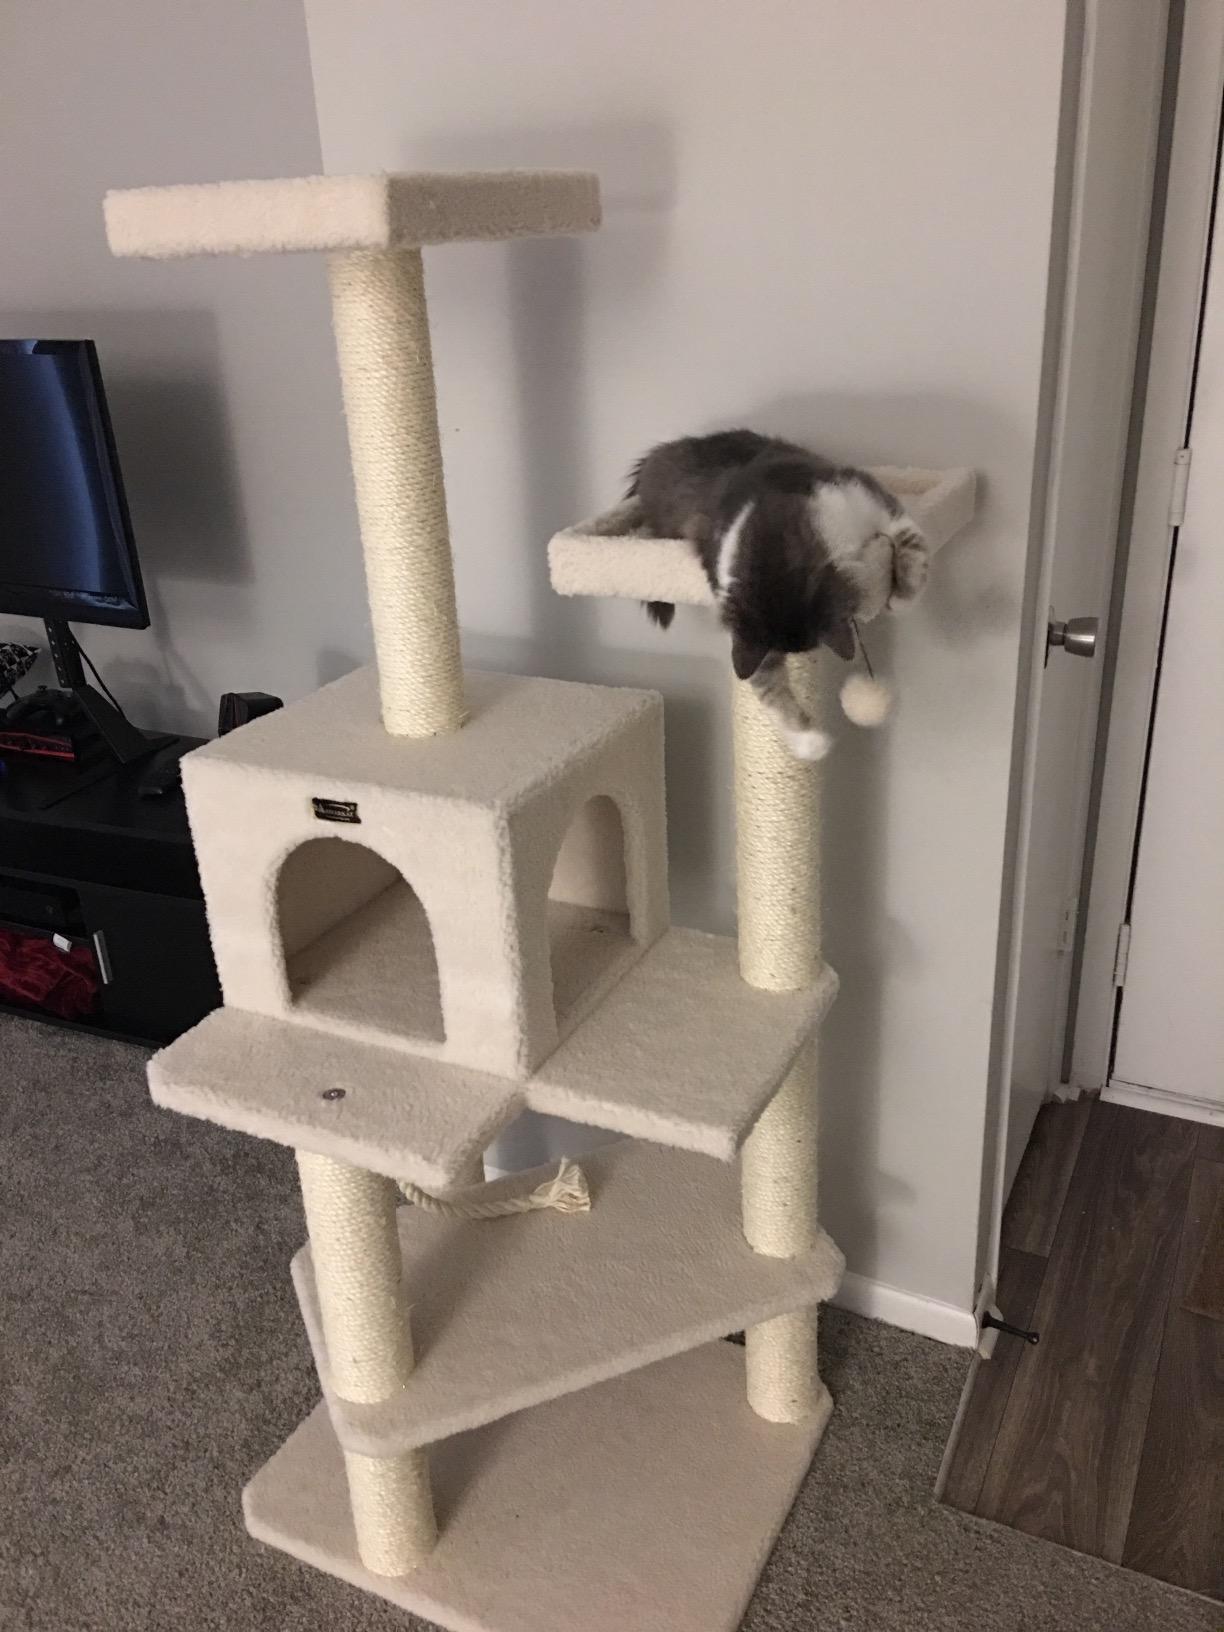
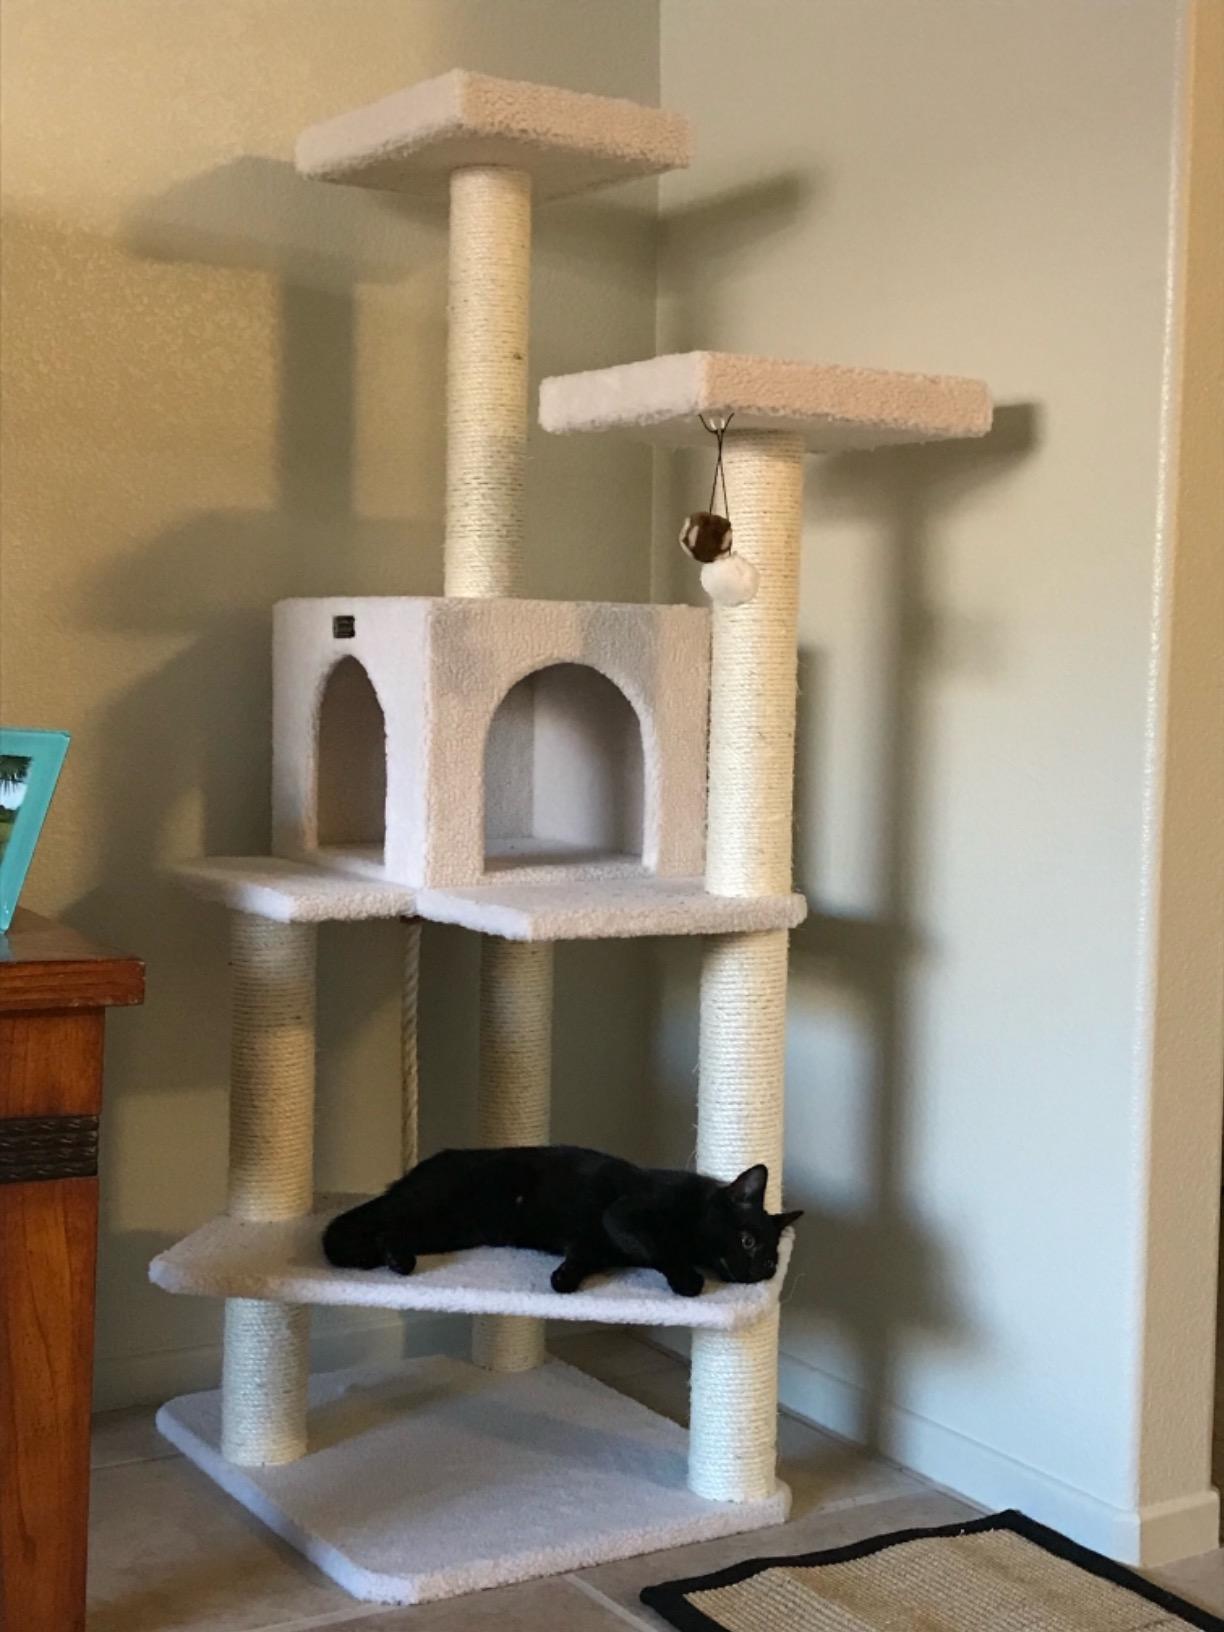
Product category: items_cat tree
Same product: yes